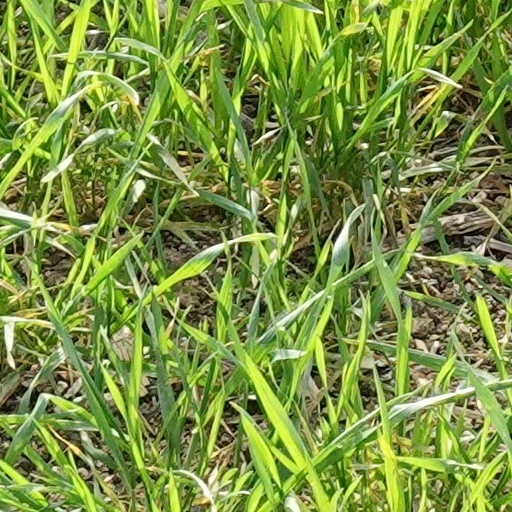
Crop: wheat